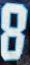
Number: 8